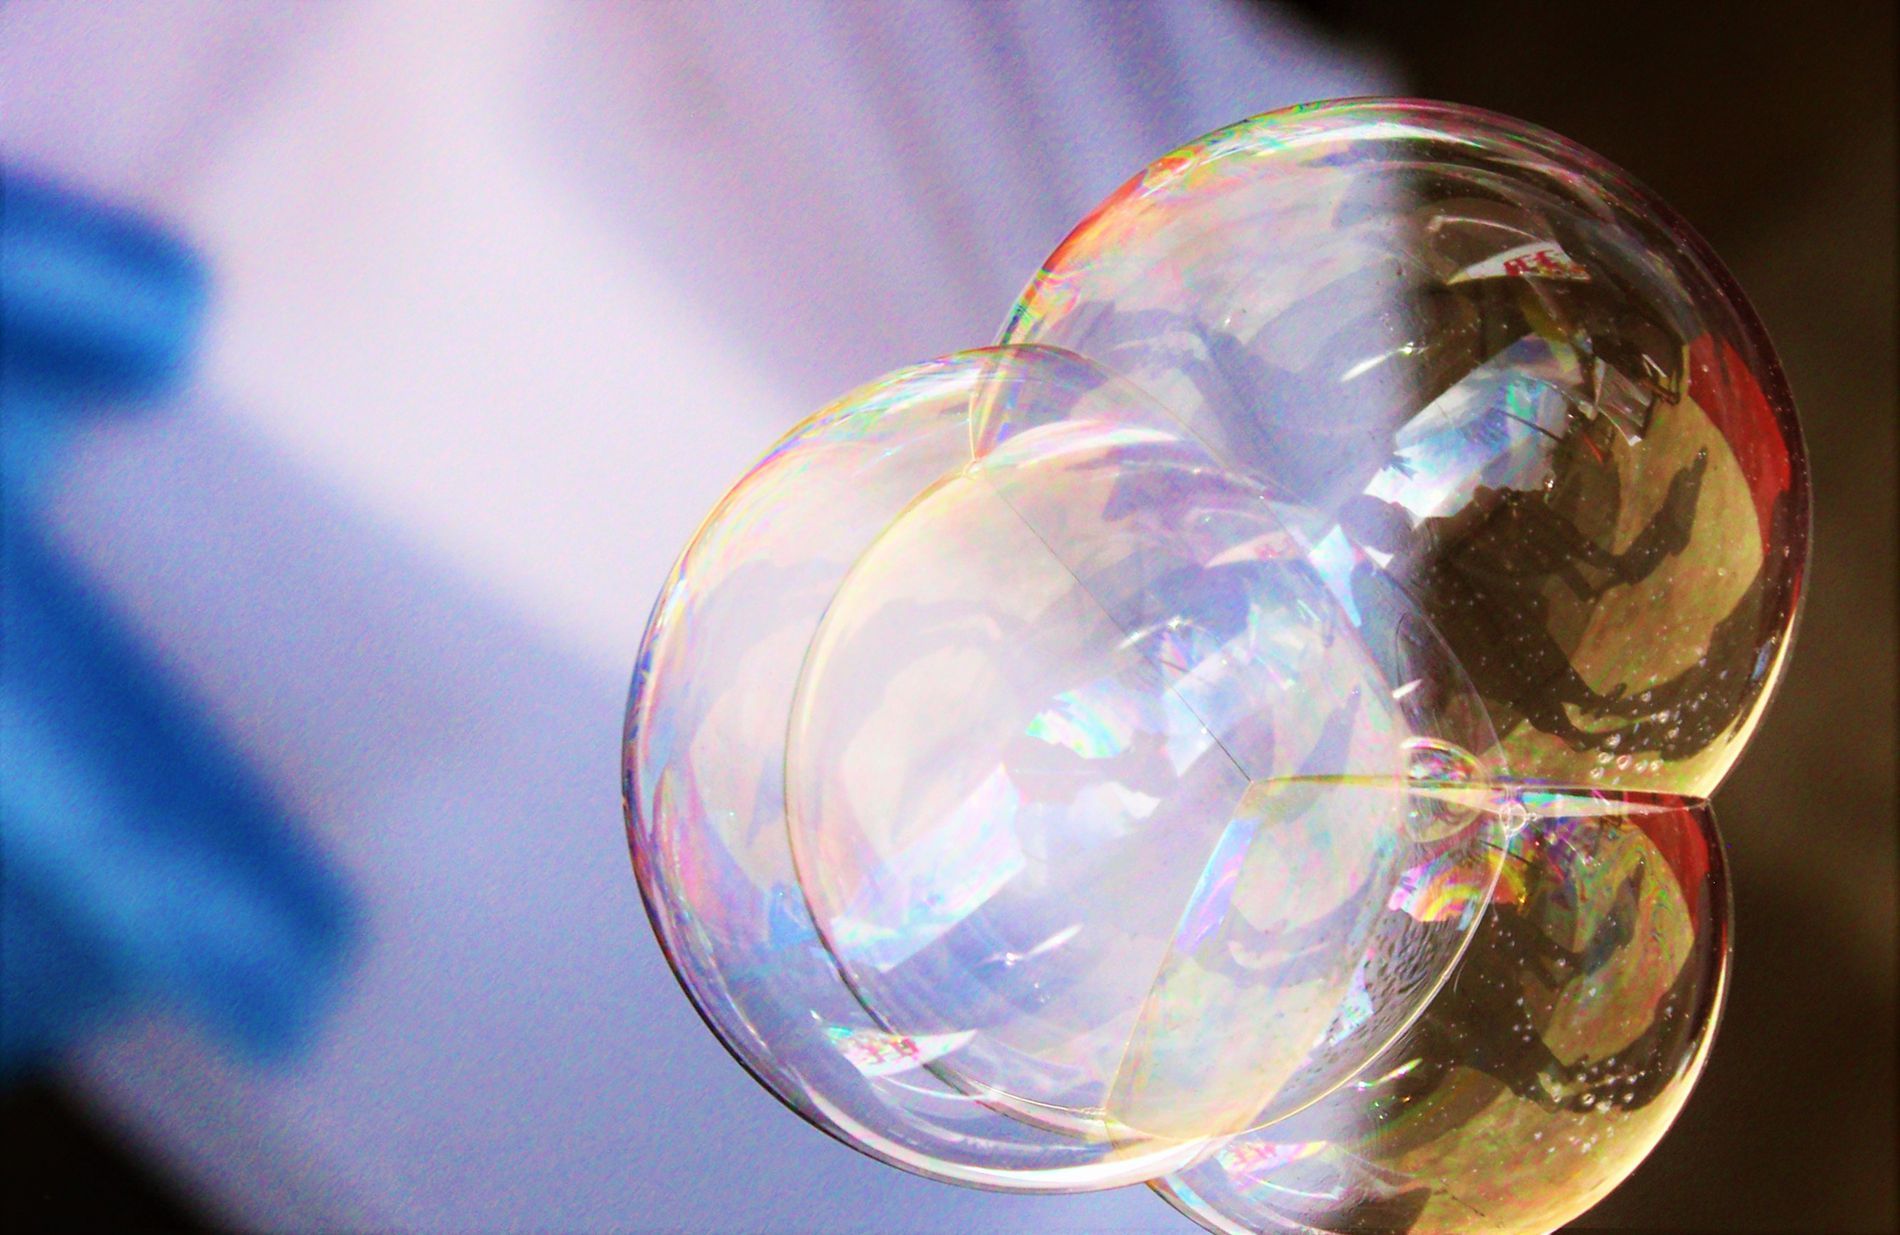
colorful soap bubbles
the image shows some bubbles connected together. the have many colors . the background is blurred
the image is a close up shot focusing on the bubbles. the atmosphere fells playful and joy. the main colors are the rainbow of the bubbles.
Labels: Bubble, Sphere, blurred background
Camera: Canon Canon EOS 1300D
Aperture: F5.6
Exposure: 1/800 sec
ISO: 400
Focal length: 55.0 mm